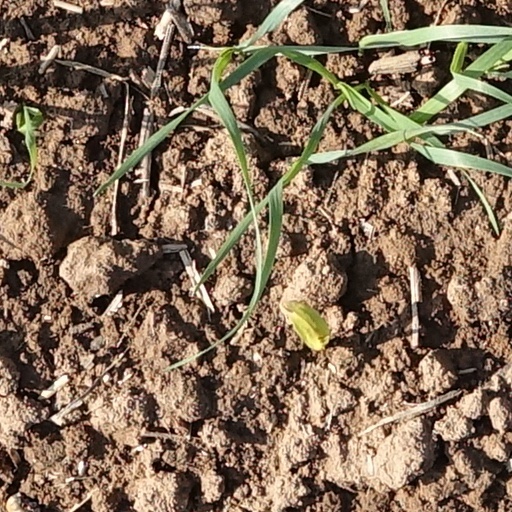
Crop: wheat